I Shall Wear Midnight

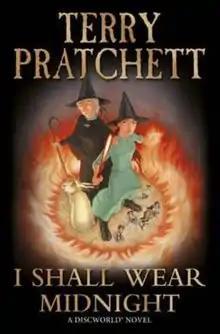
First edition

I Shall Wear Midnight is a comic fantasy novel by English writer Terry Pratchett, set on the Discworld. It is the fourth novel within the "Discworld" series to be based on the character of Tiffany Aching. It was published on 2 September 2010 in the United Kingdom, and on 28 September in the United States, and won the 2010 Andre Norton Award.